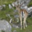
Label: deer